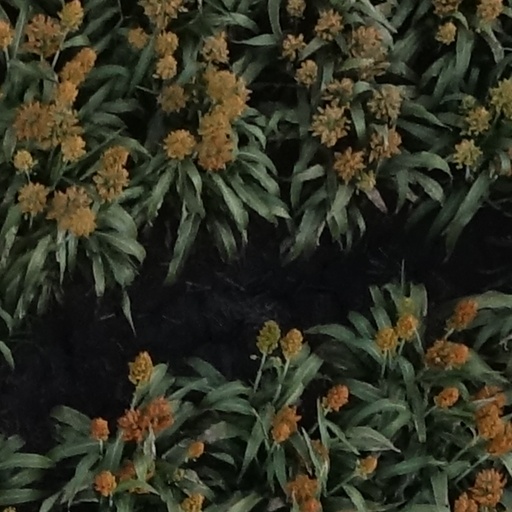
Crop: sorghum